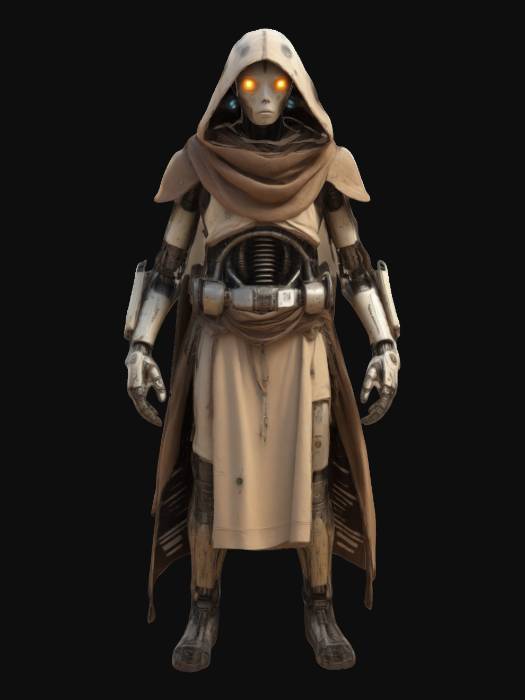
미적 점수 (1~10점): 7